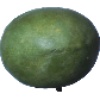
Label: Mango 1